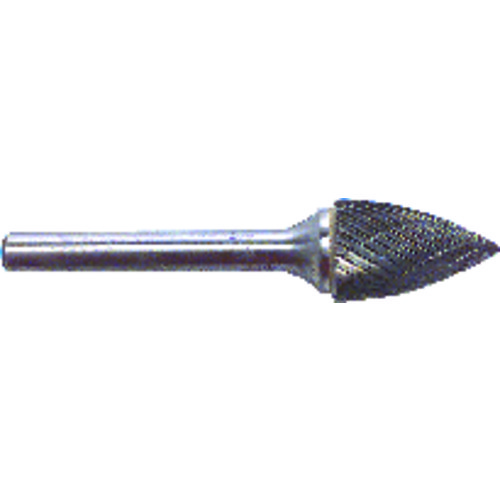
SG3 3/8X3/4 DOUBLE CUT BURR
Brand: ET02 New 2021
Item #: FP5513903 Brand: KYOCERA SGS Precision Tools Model #: 13903 Product Specifications PackSize 1
Category: Hardware > Tools > Deburrers